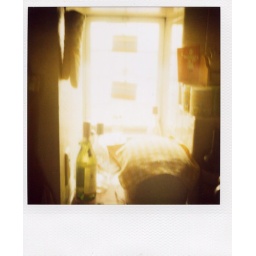
kitchen window in saturday afernoon